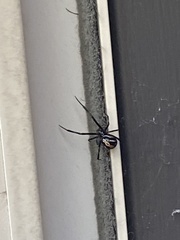
Species: Lactrodectus_hesperus